Tennessee Department of Transportation

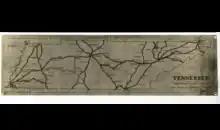
Map of early federal--"interstate" highway system in Tennessee, circa 1927

Prior to 1915, the state had no central authority governing construction and maintenance of roads. The governor, legislature, other road associations, and local governments all attempted to serve these tasks, leading to a lack of planning and management. In 1915, a State Highway Commission was created to organize transportation services. The original commission consisted of six volunteer members. As responsibilities of the commission grew, this became inadequate, and in 1919 the commission was replaced with three paid members. By 1922, roads in Tennessee were behind surrounding states. Governor Austin Peay created a new Department of Highways and Public Works and appointed J.G. Creveling, Jr. as the single commissioner. Peavy also implemented a tax of two cents per gallon to fund the new department. The collapse of the banking system in 1930 resulted in significant losses for the state and led to an inability to fund the department. All of its workers had to be released. However, in 1933 the New Deal projects gave $11 million of federal money for highway projects. Diversion of federal funds and military enlistment of personnel during World War II again crippled the department. Following the war, the construction of the new Interstate Highway system brought a massive boom to the department. In 1972, due to its expanding role in all modes of transportation, it was renamed the Tennessee Department of Transportation. In the 1980s, TDOT began the $3.3 billion Better Roads Program to clear a backlog of projects and improve aging roads. In 1989, the gas tax was set at 21.40 cents per gallon to help fund this project. Through the 1990s and early 2000s, the department began working on ways to improve efficiency and involve communities.